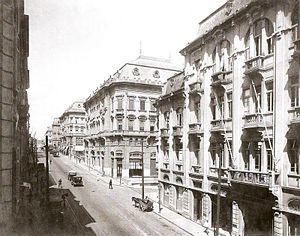
Guilherme Gaensly, né Wilhelm Gaensl en 1843 à Felben-Wellhausen et mort à São Paulo en 1928, est un photographe helvéto-brésilien qui travailla principalement le portrait et les paysages, documentant d'abord Bahia, puis la ville de São Paulo. Gaensly fut un des auteurs de cartes postales les plus actifs au Brésil entre 1895 et 1925.